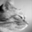
Label: cat